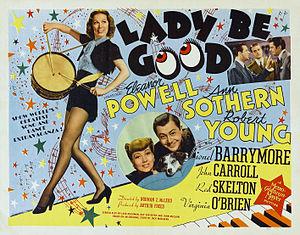
Eleanor Powell est une danseuse et actrice américaine, née à Springfield le 21 novembre 1912, et morte d'un cancer à Beverly Hills le 11 février 1982. Elle épouse l'acteur Glenn Ford en 1943.